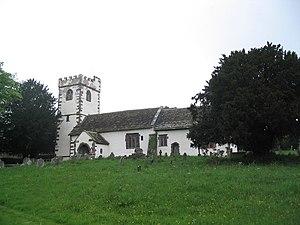
La bataille de Campston Hill eut lieu le 10 juin 1404, près de l'église de Saint Cadoc, au Pays de Galles. La bataille eut lieu entre les forces du chef rebelle gallois Owain Glyndŵr et l'armée anglaise du roi Henri IV. Elle s'inscrit dans la révolte galloise d'Owain Glyndŵr entre 1400 et 1415.
L'église de Saint-Cadoc est une église paroissiale du village de Llangattock Lingoed, dans le Monmouthshire, en Pays de Galles.